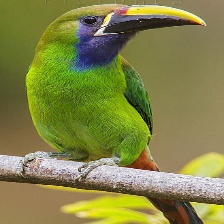
Species: BLUE THROATED TOUCANET
Scientific name: AULACORHYNCHUS CAERULEOGULARIS
ImageNet parent category: toucan